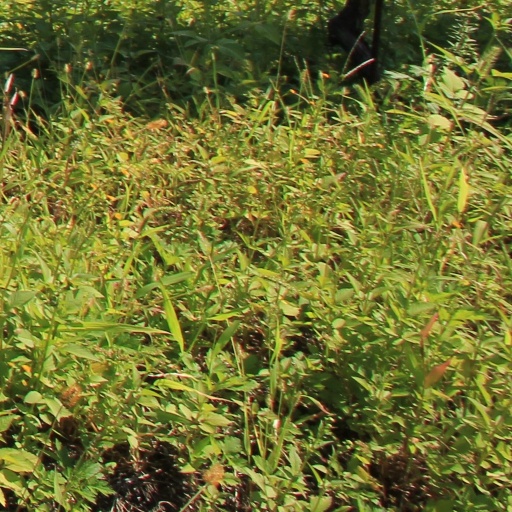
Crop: grape